Hagop Shahveledian

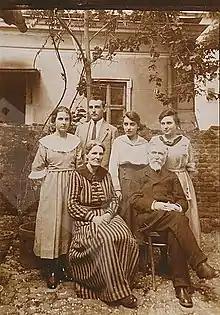
Evangelical Pastor Hagop Shahveledian with his family.

Hagop Shahveledian (25 January 1856 – 30 August 1931; Turkicized as Shahveled) was an Armenian Protestant pastor, public figure, and journalist.